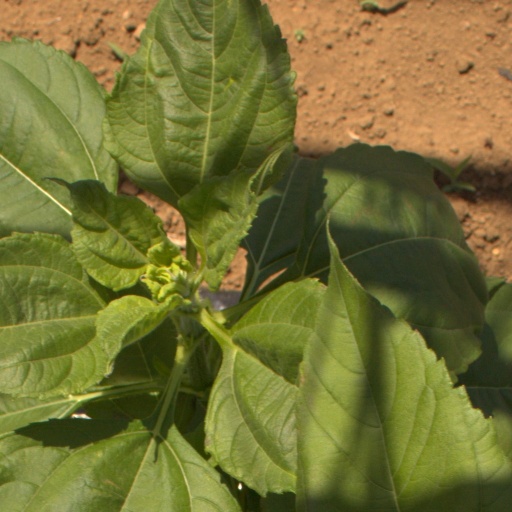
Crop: Jerusalem artichoke